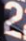
Number: 2